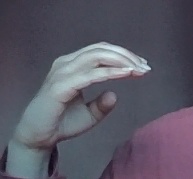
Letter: jeem